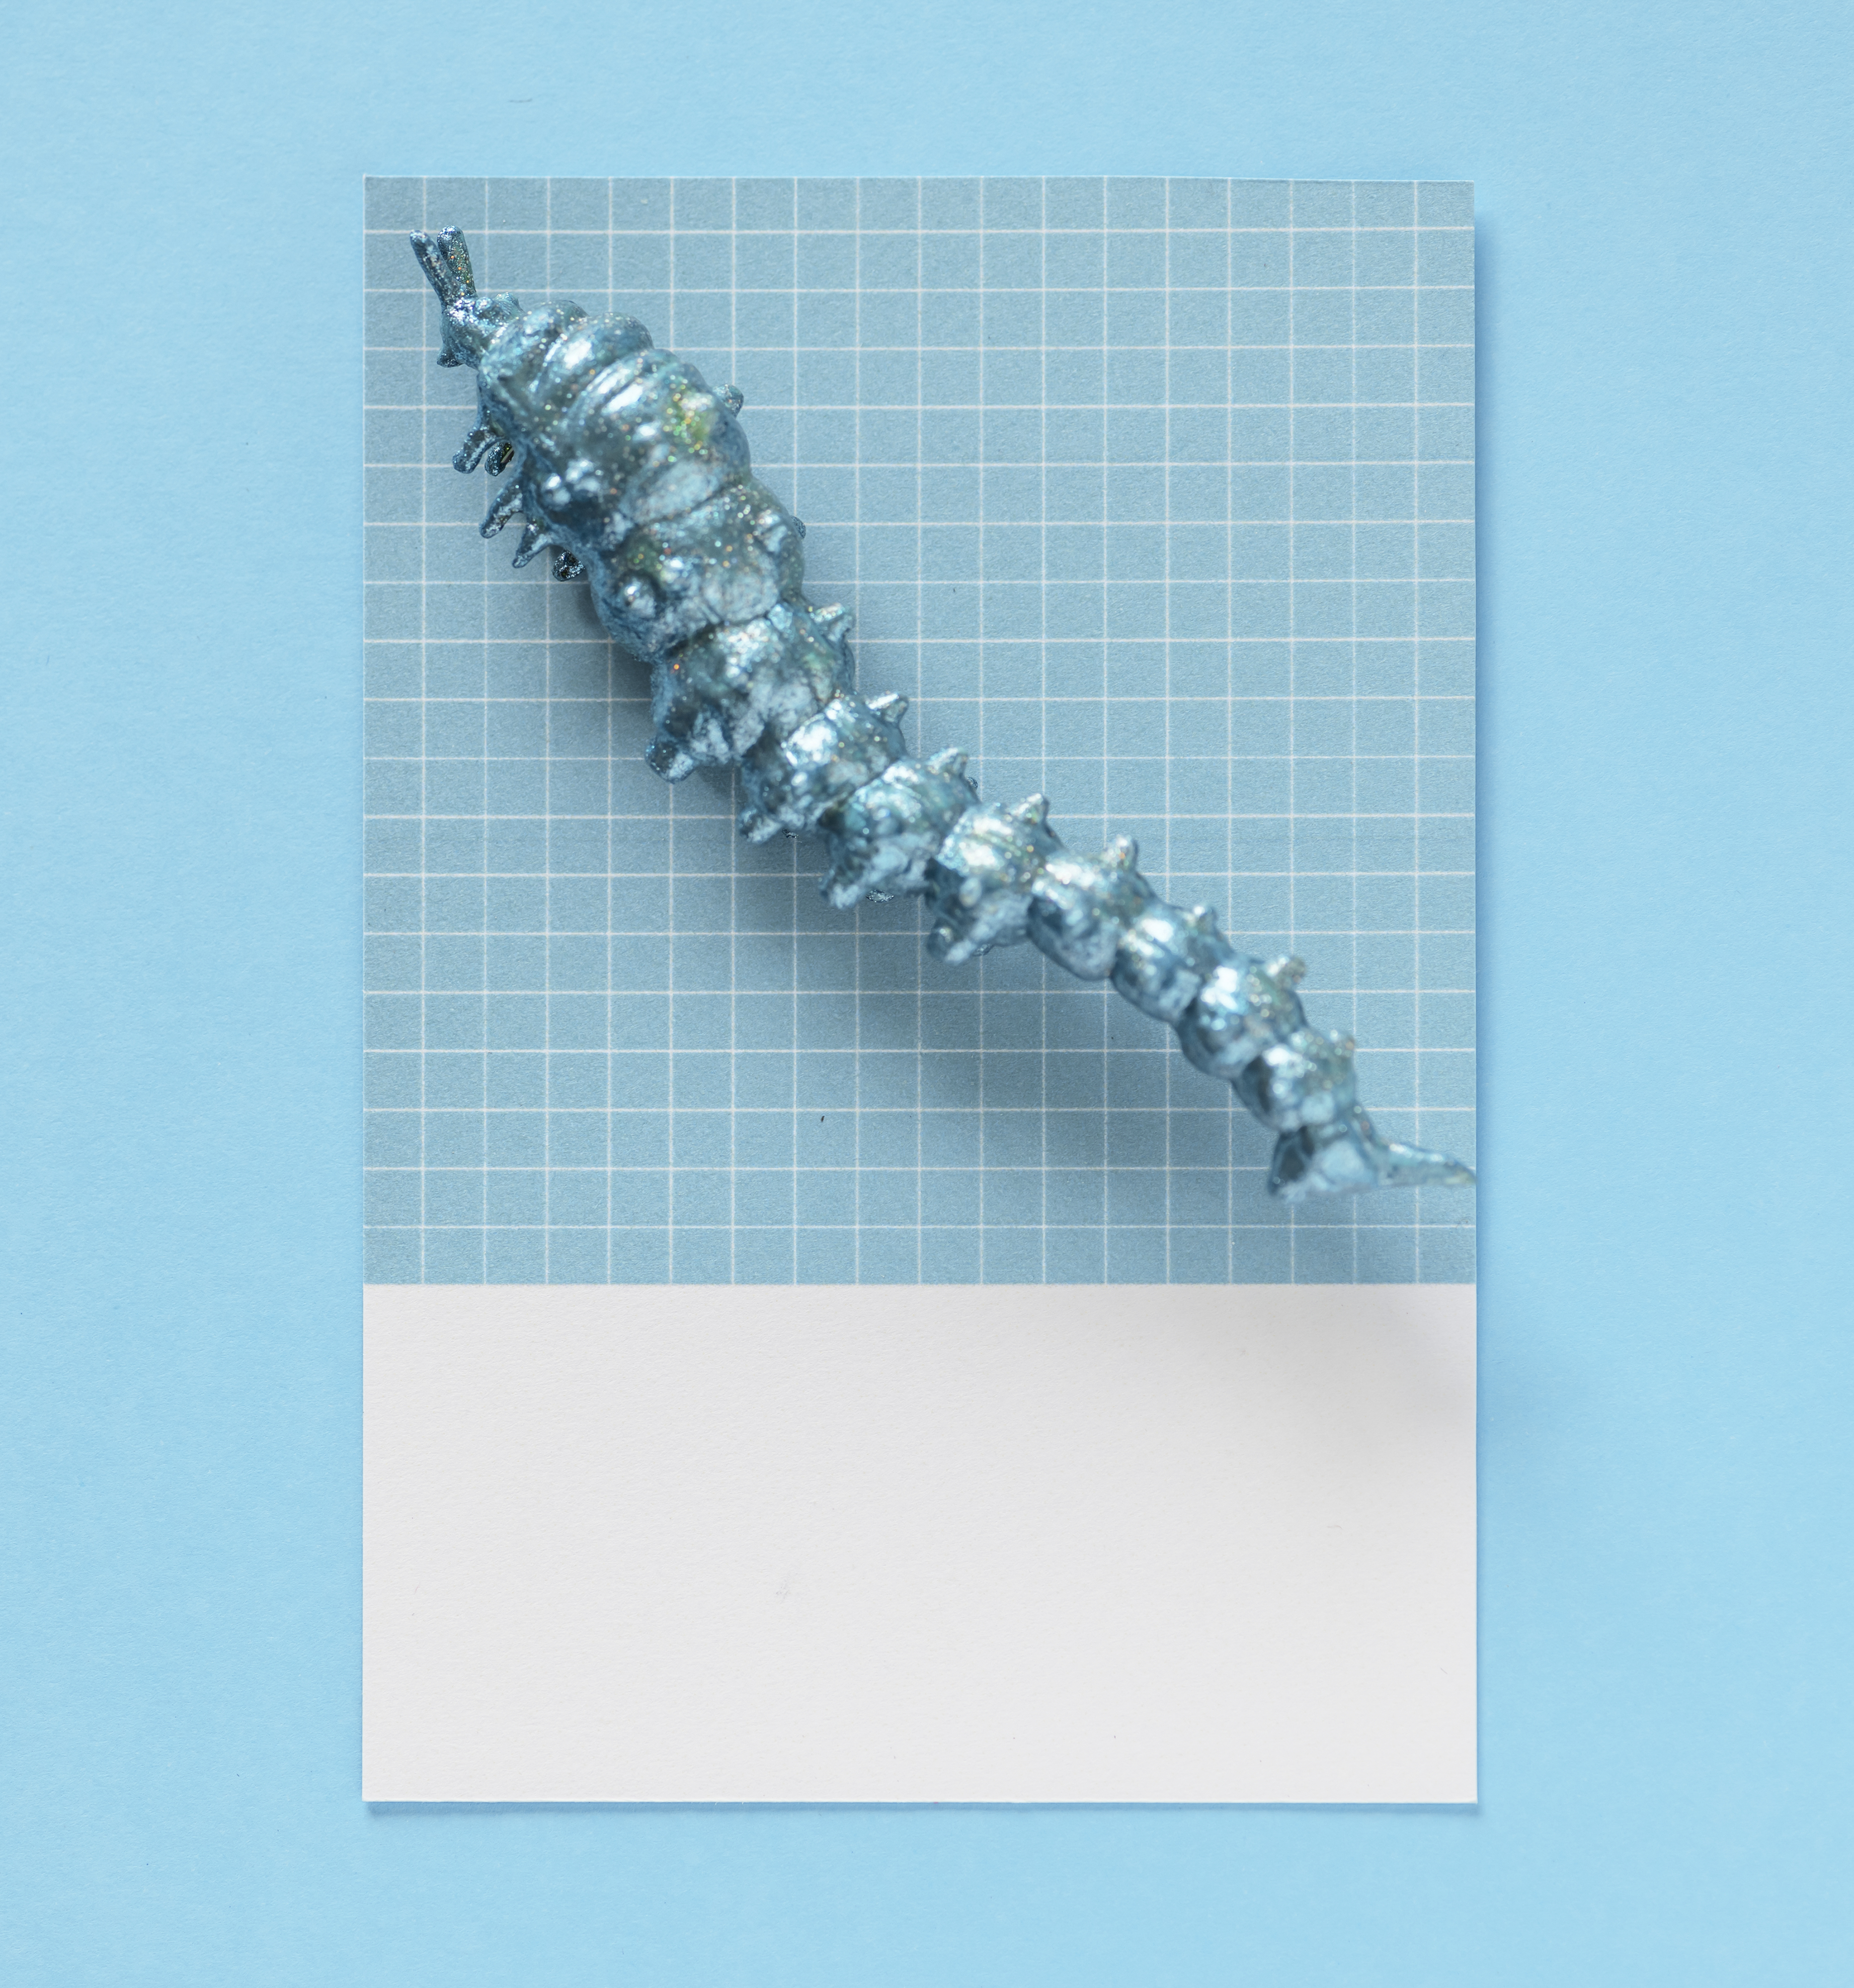
abstract, animal, background, blue, bug, card, centipede, colorful, concept, creative, decoration, figure, fun, insect, joy, larva, little, mini, miniature, model, paper, pattern, play, shape, small, symbol, textured, tiny, toy, angle, jewelry making, font, product, rectangle